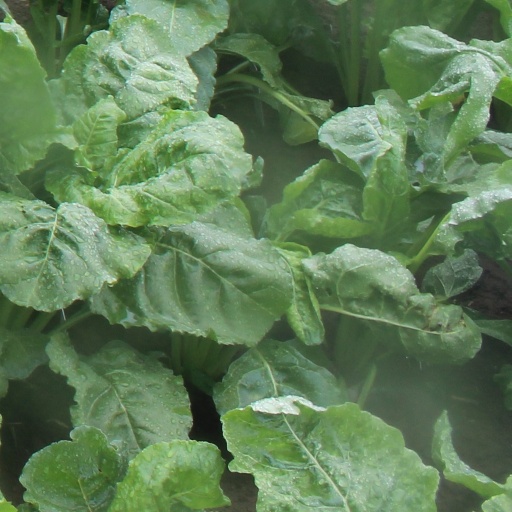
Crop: sugar beet